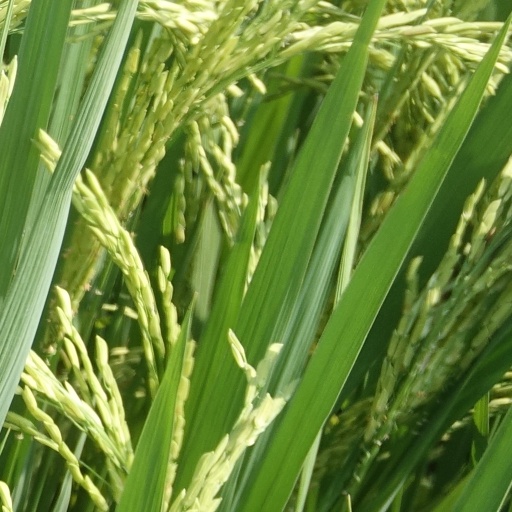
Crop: rice